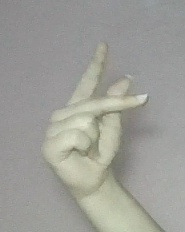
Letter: dha